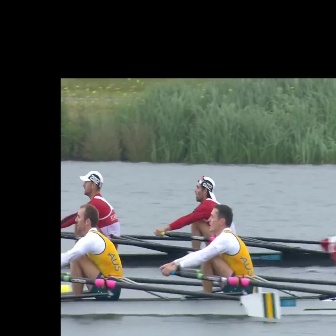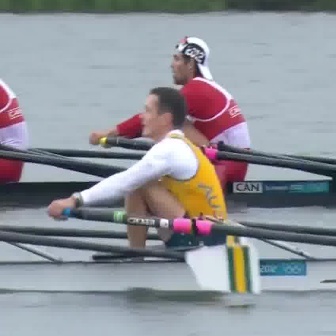
  Please identify the target specified by the bounding box [159,204,254,299] in the first image and locate it in the second image. Return the coordinates in [x_min,y_min,x_max,y_max] format.
Answer: [47,85,228,266]